Storm Eunice

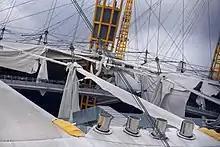
Damage caused to the roof of The O2 Arena

Weather warnings for wind, ice and rain were issued by the Met Office spanning most of the UK on 17 February: these warnings included red warnings, because of a danger to life from flying debris, across Wales and Southern England. People living on the north coasts of Cornwall, Devon and Somerset in South West England were warned to expect flooding, hence the "danger to life" red warning. Soon after, South East England, East of England and London were issued a red warning. Schools were widely closed, along with public facilities (e.g. libraries), delivery services, sea crossings, and several bridges. The Humber Bridge, Queen Elizabeth II Bridge and the Orwell Bridge were closed; the closure of the Severn Bridge and the Prince of Wales Bridge made it the first time that both Severn bridges have been closed simultaneously, and the first time the Prince of Wales bridge had been closed due to wind. The Langstone Bridge closed for almost three hours over fears of high tide surges, cutting off Hayling Island as the only road to and from the settlement. The prime minister, Boris Johnson, said that the army had been placed on "standby".